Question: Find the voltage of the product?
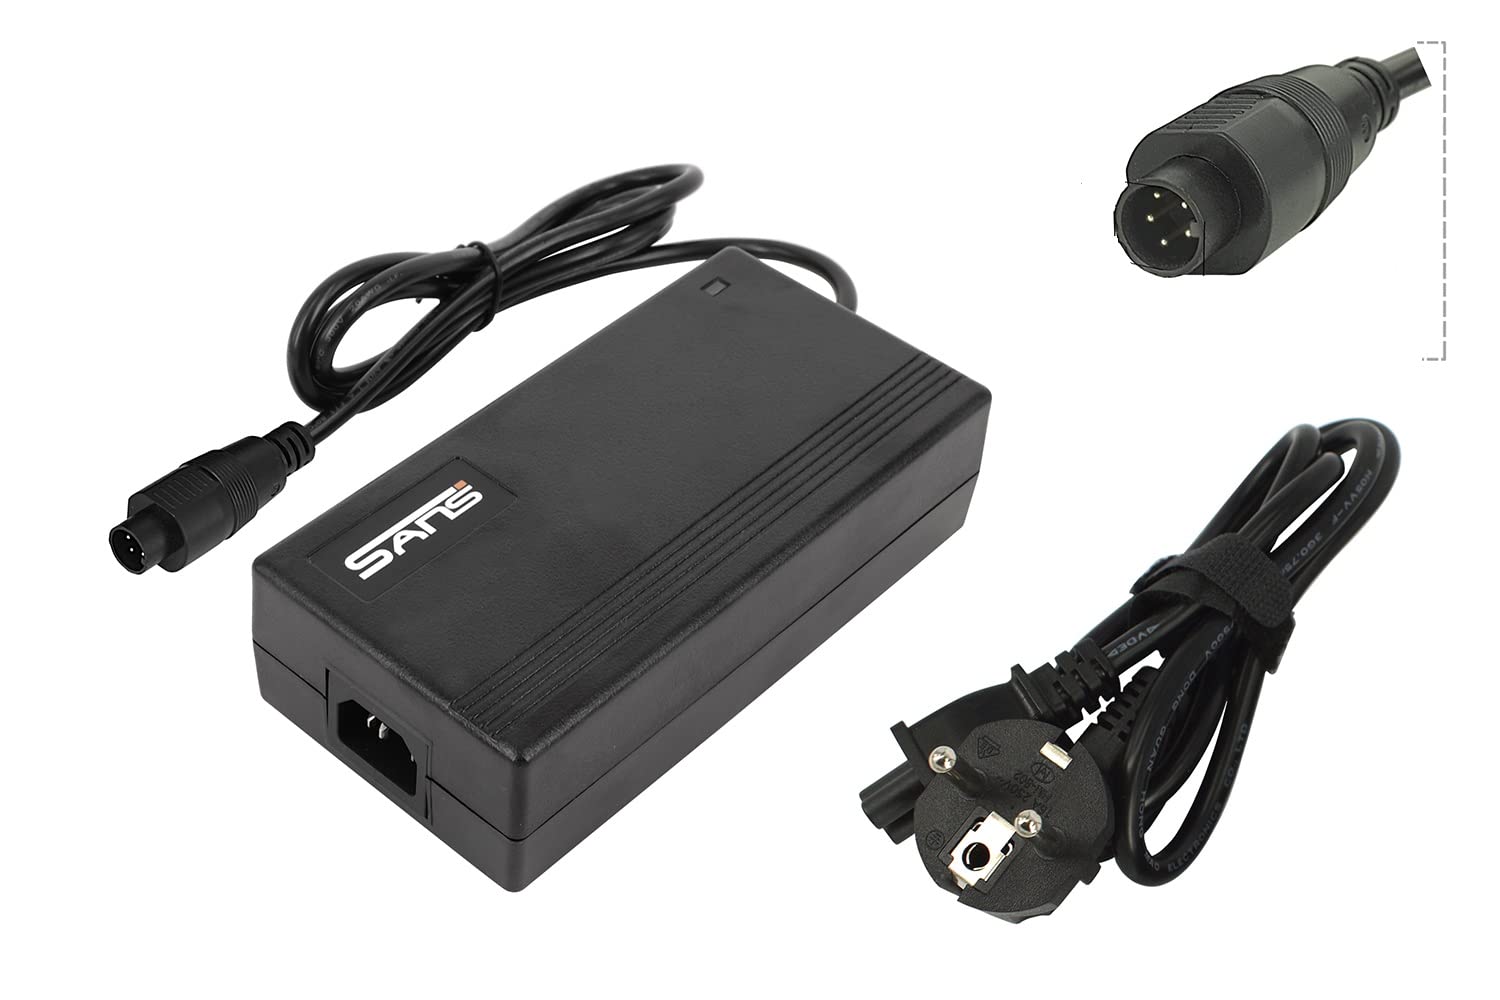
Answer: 250.0 volt